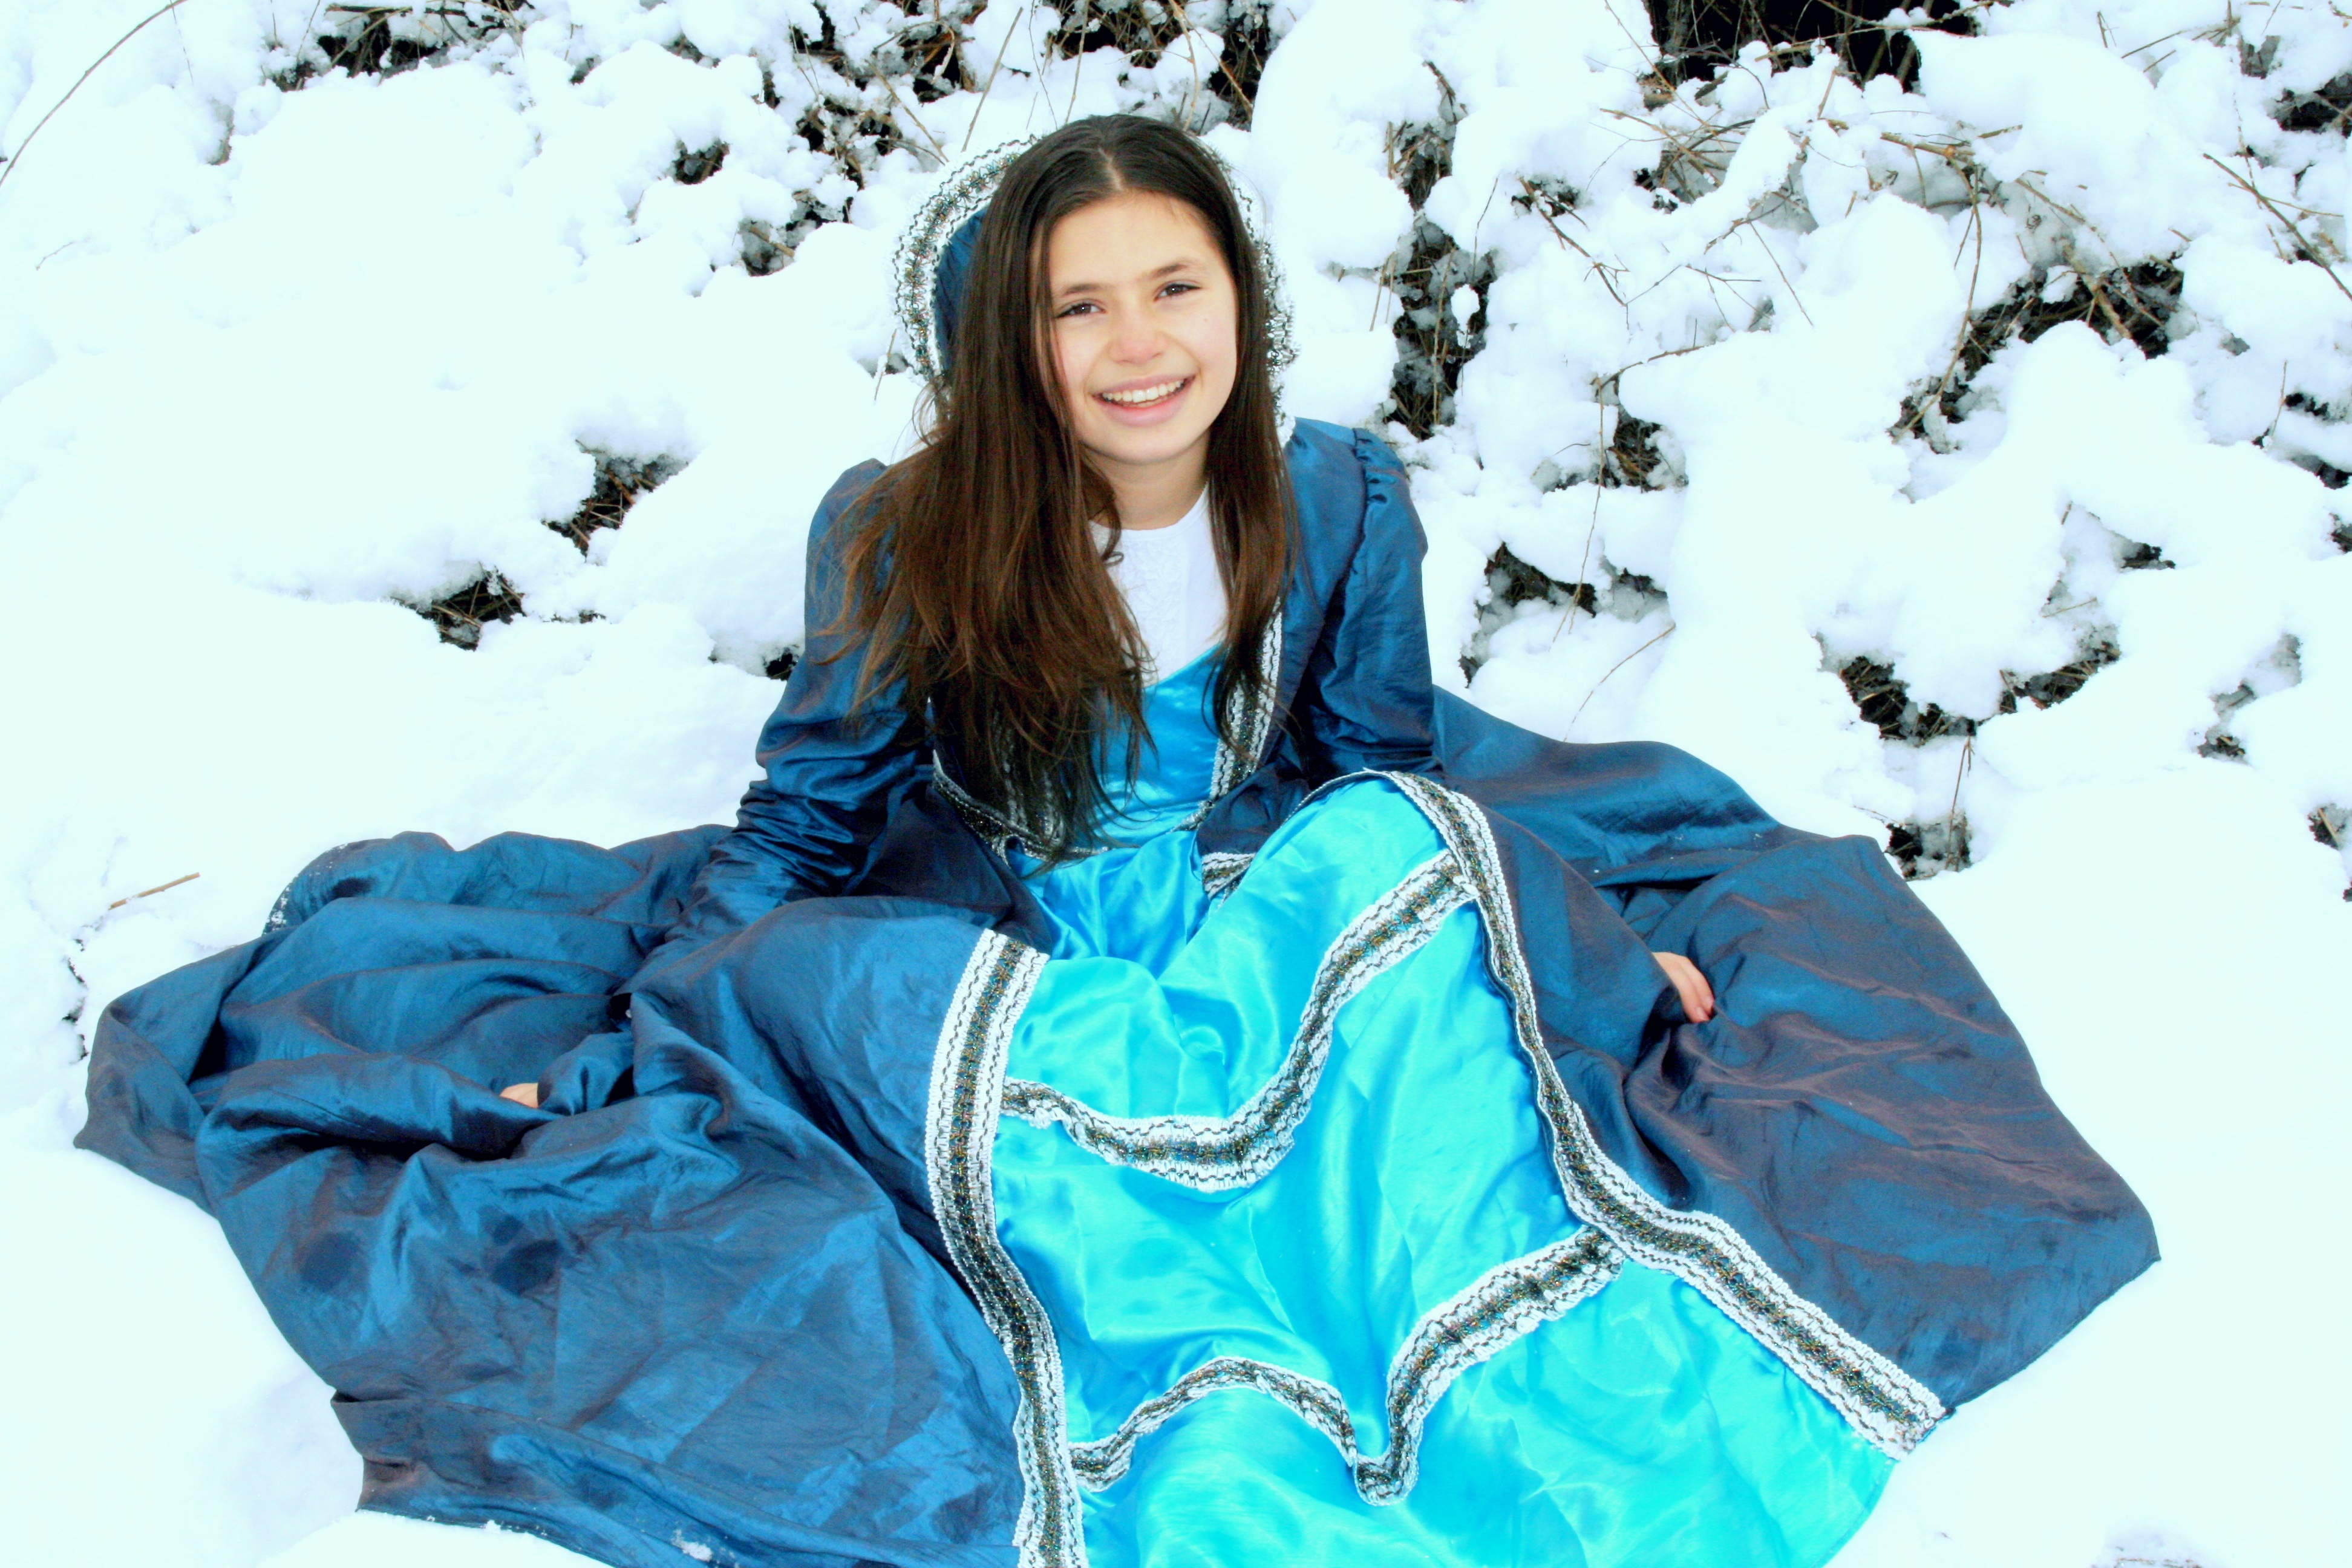
snow, winter, girl, spring, blue, season, dress, footwear, story, princess